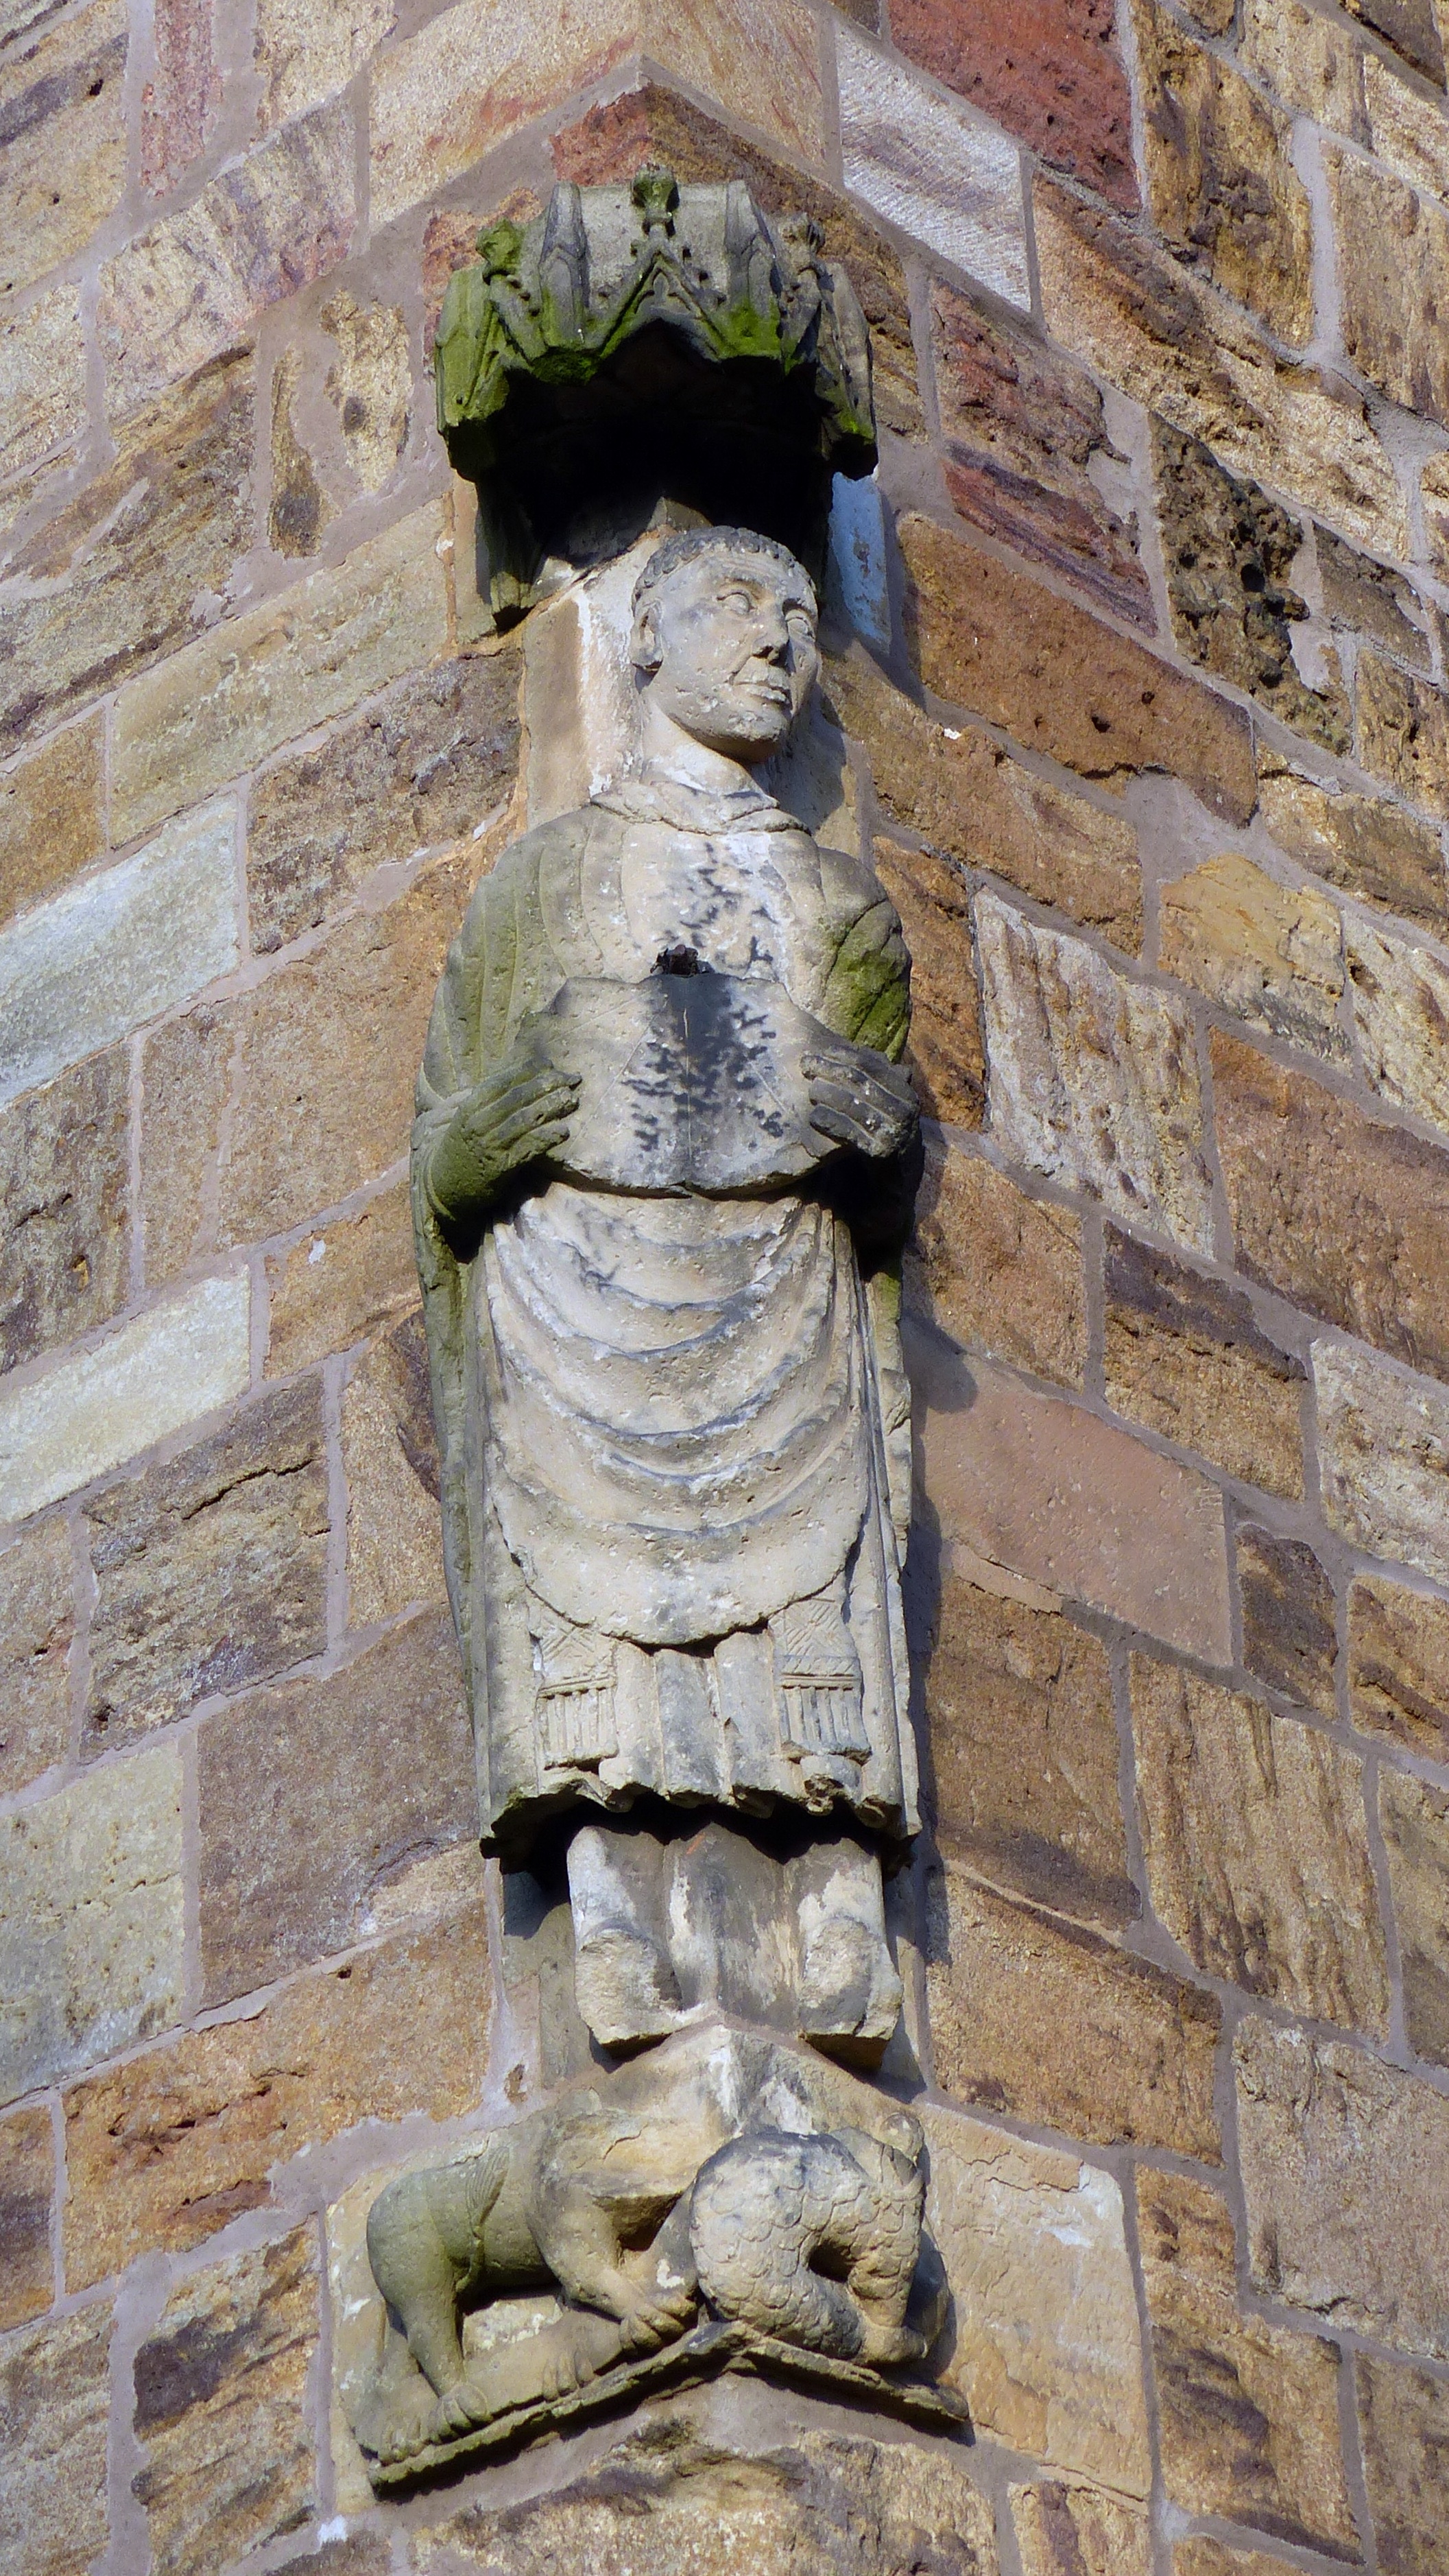
rock, wall, monument, statue, column, facade, church, sculpture, art, figure, temple, ruins, history, carving, dom, middle ages, stele, stone carving, ancient history, verden of all